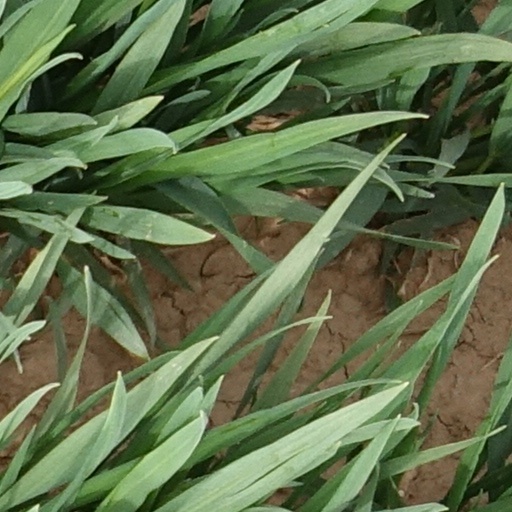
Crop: wheat